Sewage sludge treatment

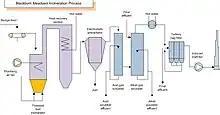
Sludge incineration process schematic (note the emphasis on air quality control).

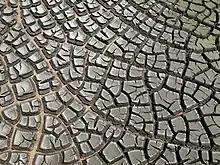
Sewage sludge after drying in a sludge drying bed.

Incineration is also used, albeit to a much lesser degree. Incineration of sludge is less common because of air emissions concerns and the supplemental fuel (typically natural gas or fuel oil) required to burn the low calorific value sludge and vaporize residual water. On a dry solids basis, the fuel value of sludge varies from about of undigested sewage sludge to of digested primary sludge. Stepped multiple hearth incinerators with high residence time and fluidized bed incinerators are the most common systems used to combust wastewater sludge. Co-firing in municipal waste-to-energy plants is occasionally done, this option being less expensive assuming the facilities already exist for solid waste and there is no need for auxiliary fuel. Incineration tends to maximize heavy metal concentrations in the remaining solid ash requiring disposal; but the option of returning wet scrubber effluent to the sewage treatment process may reduce air emissions by increasing concentrations of dissolved salts in sewage treatment plant effluent.